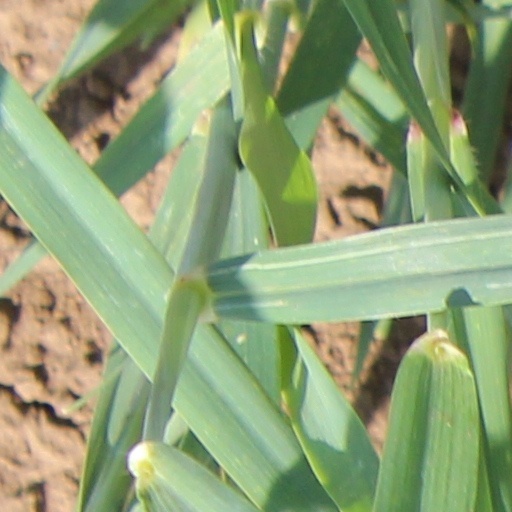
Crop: wheat